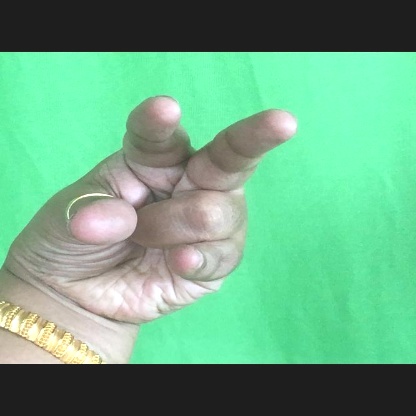
Mudra: Kangulam